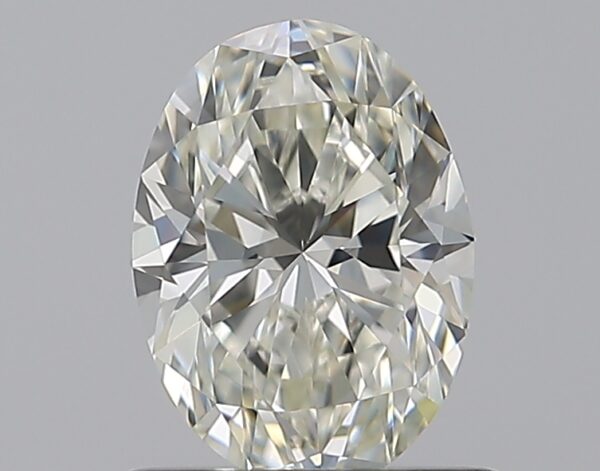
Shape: oval
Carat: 0.75
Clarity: VVS1
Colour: H
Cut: EX
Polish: EX
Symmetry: VG
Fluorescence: ST
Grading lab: GIA
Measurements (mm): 6.97 x 5.08 x 3.25